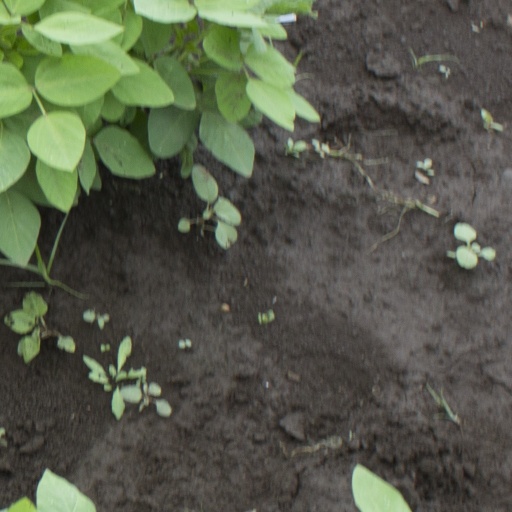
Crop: soybean